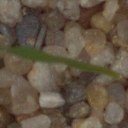
Label: black_grass